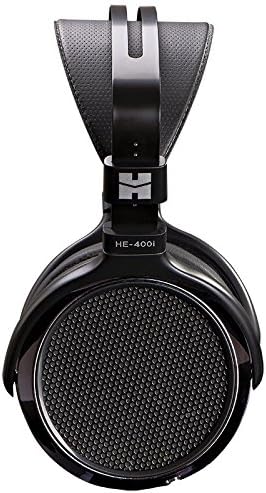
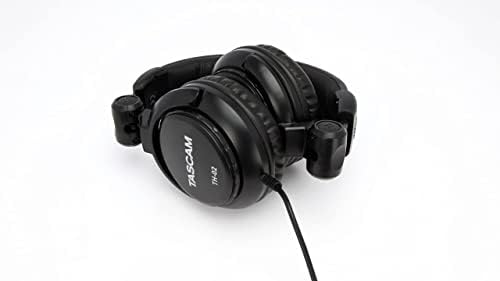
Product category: headphones
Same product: no